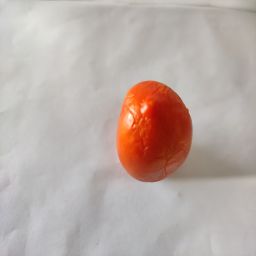
Crop: Tomato
Quality: Old